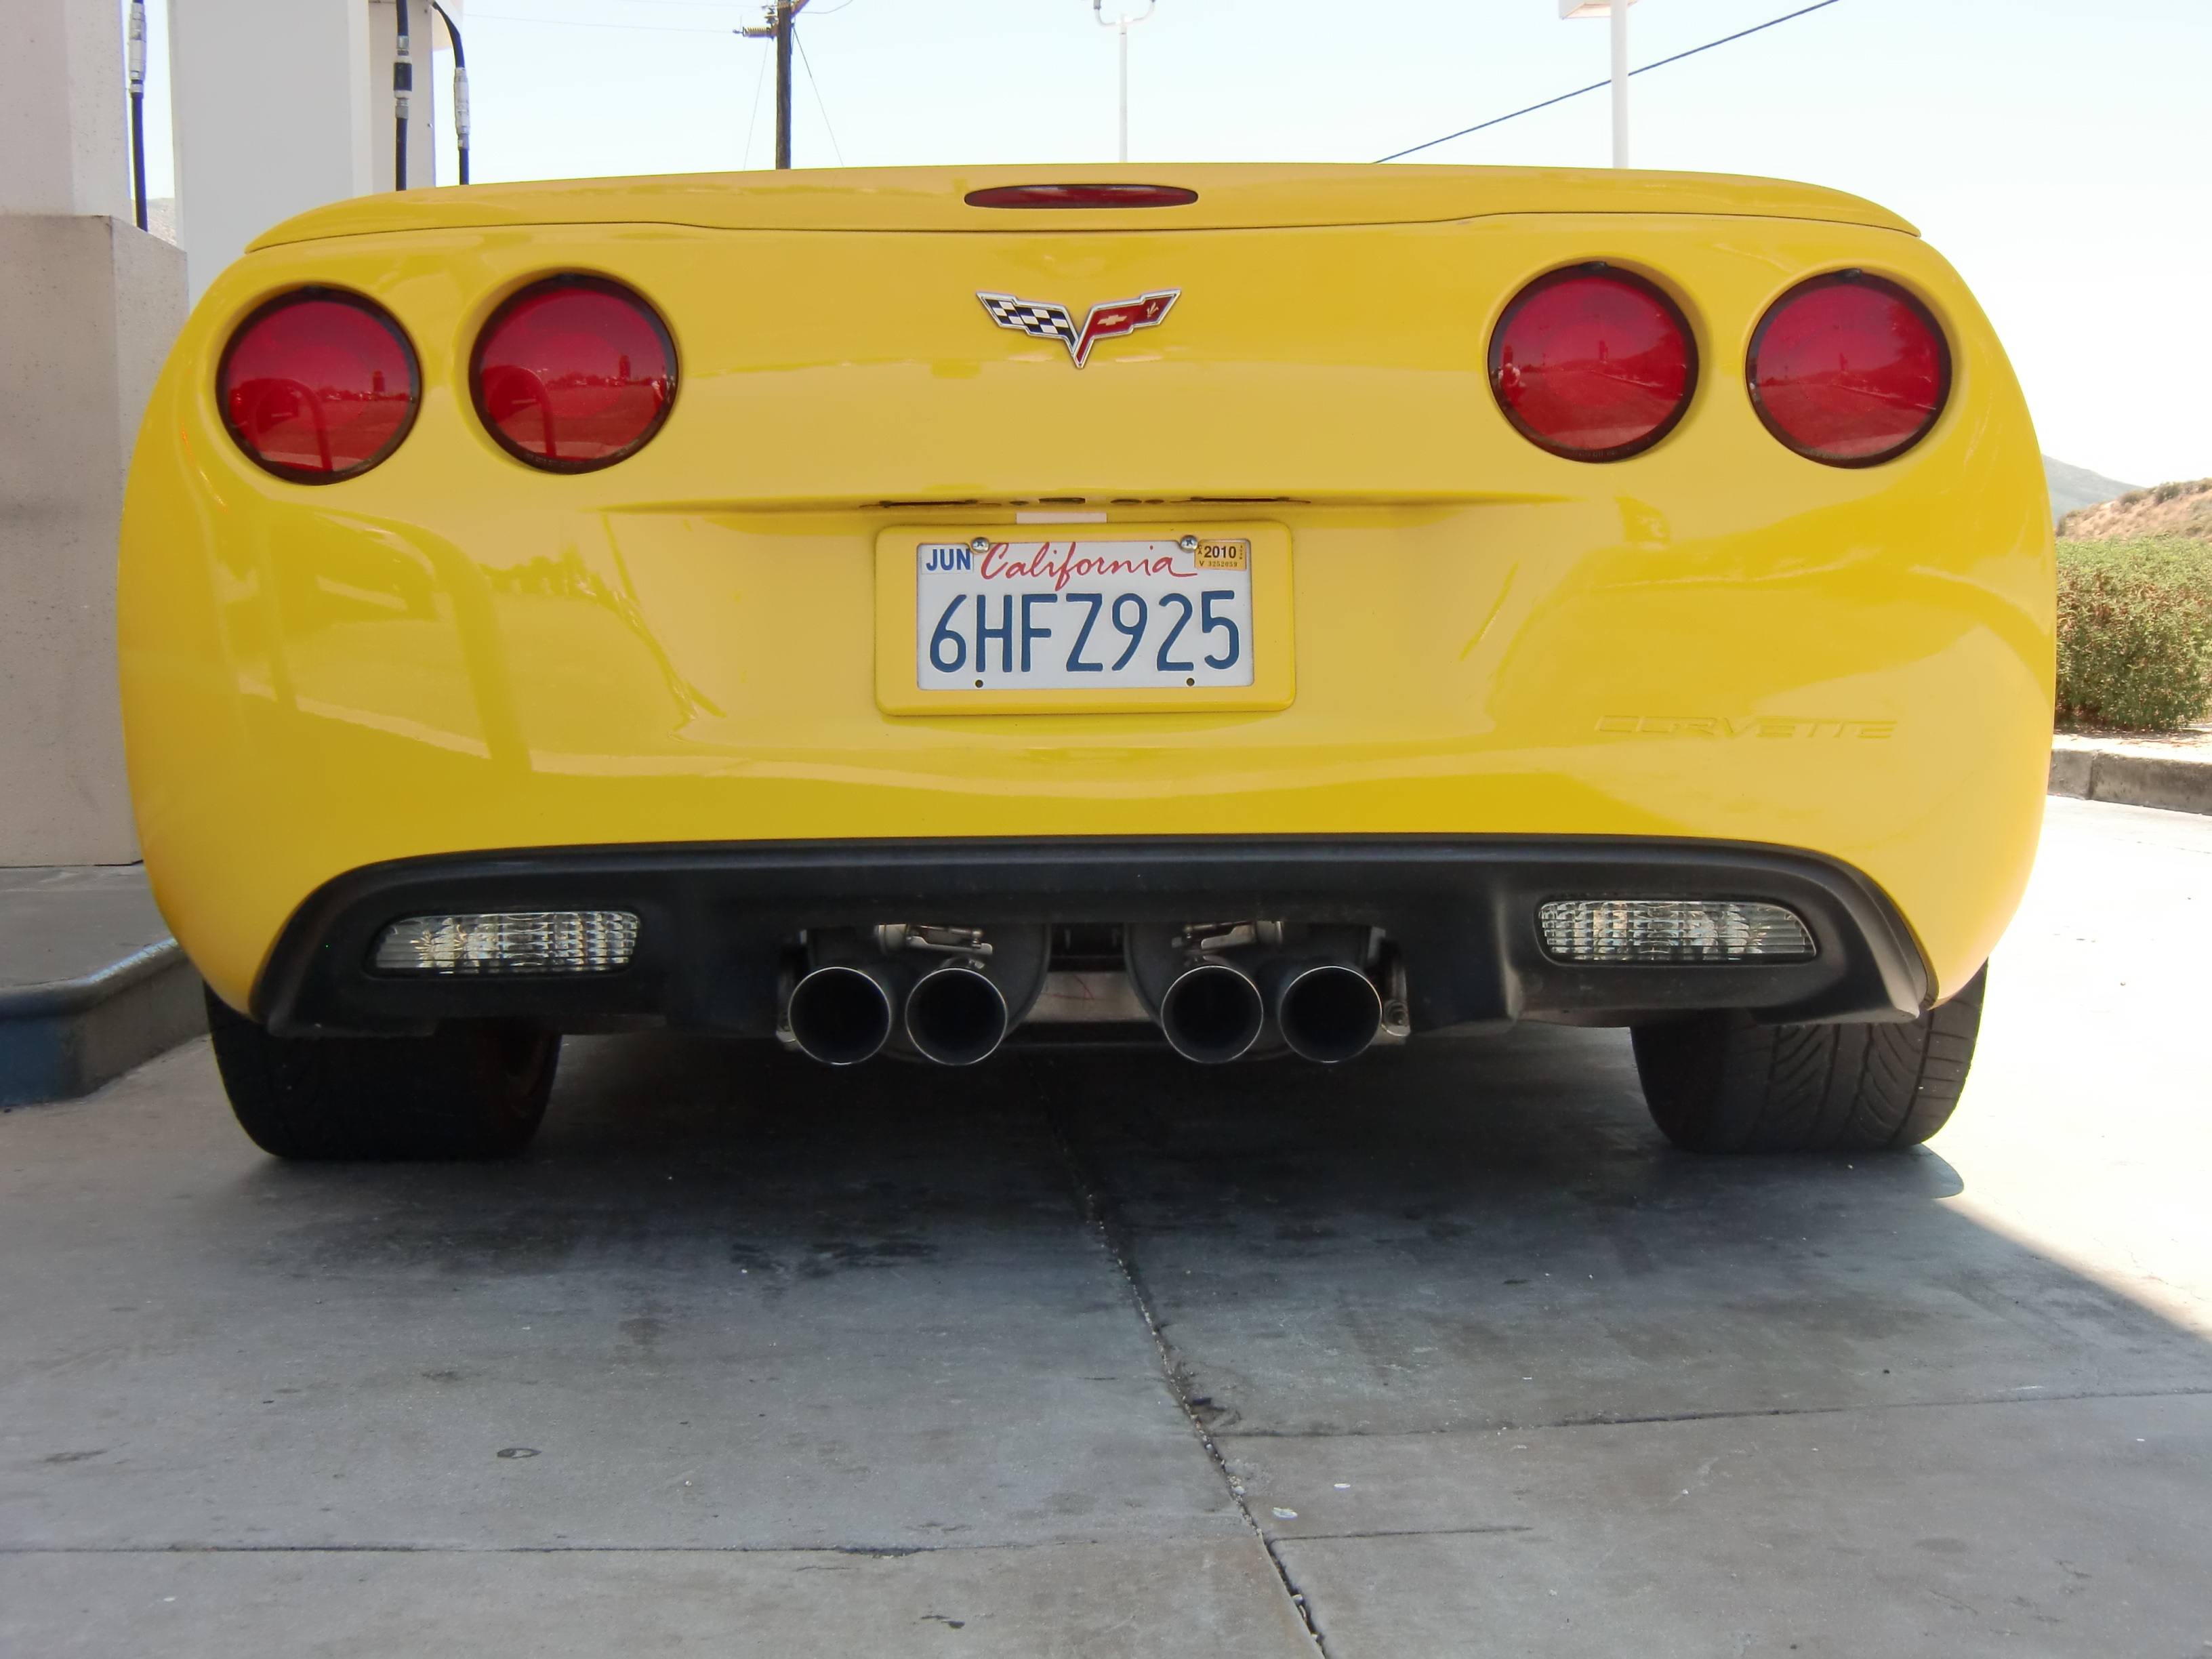
road, car, wheel, vehicle, auto, yellow, speed, california, automotive, sports car, bumper, muscle car, race, supercar, chevrolet, corvette, motorsport, land vehicle, corvette yellow, automobile make, automotive exterior, automotive design, luxury vehicle, chevrolet corvette c6 zr1